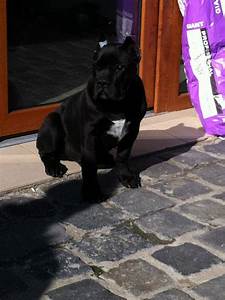
Label: cane